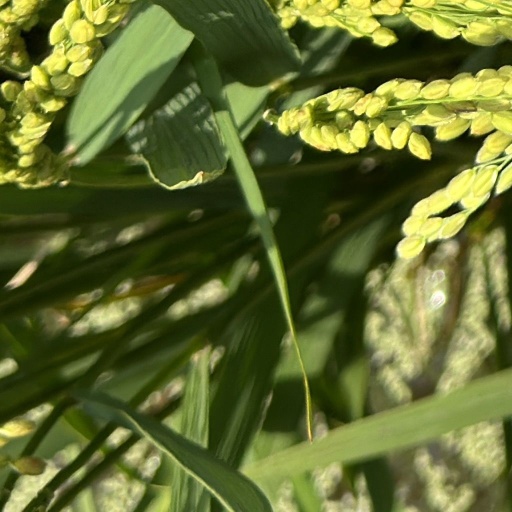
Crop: rice